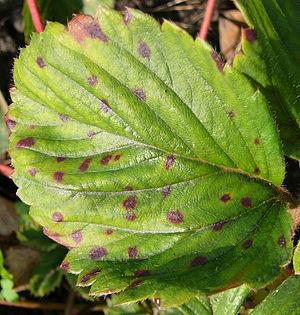
Mycosphaerella est un genre de champignons ascomycètes de la famille des Mycosphaerellaceae.